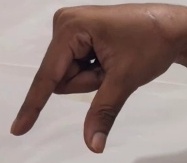
ASL sign: Q